Economy of Spokane, Washington

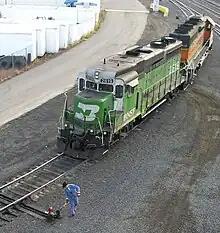
Locomotive in Spokane's classification yard

In search of furs, explorer David Thompson sent out two trappers, Jacques Raphael Finlay and Finan McDonald, to construct a fur trading post on the Spokane River in Washington and trade with the local Indians. In operation from 1810 to 1826, it was run by the British North West Company and later the Hudson's Bay Company, and the post was the headquarters of the fur trade between the Rocky and Cascade mountains for 16 years.